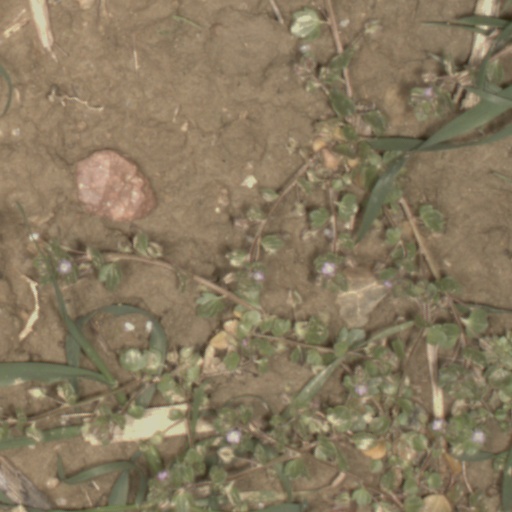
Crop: wheat